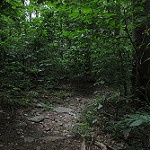
Label: forest